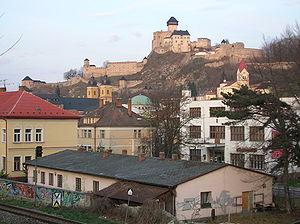
Trenčín est un important centre urbain du nord-ouest de la Slovaquie. La ville, voisine de la frontière avec la République tchèque, compte 57 000 habitants. Son château fort millénaire domine la ville.